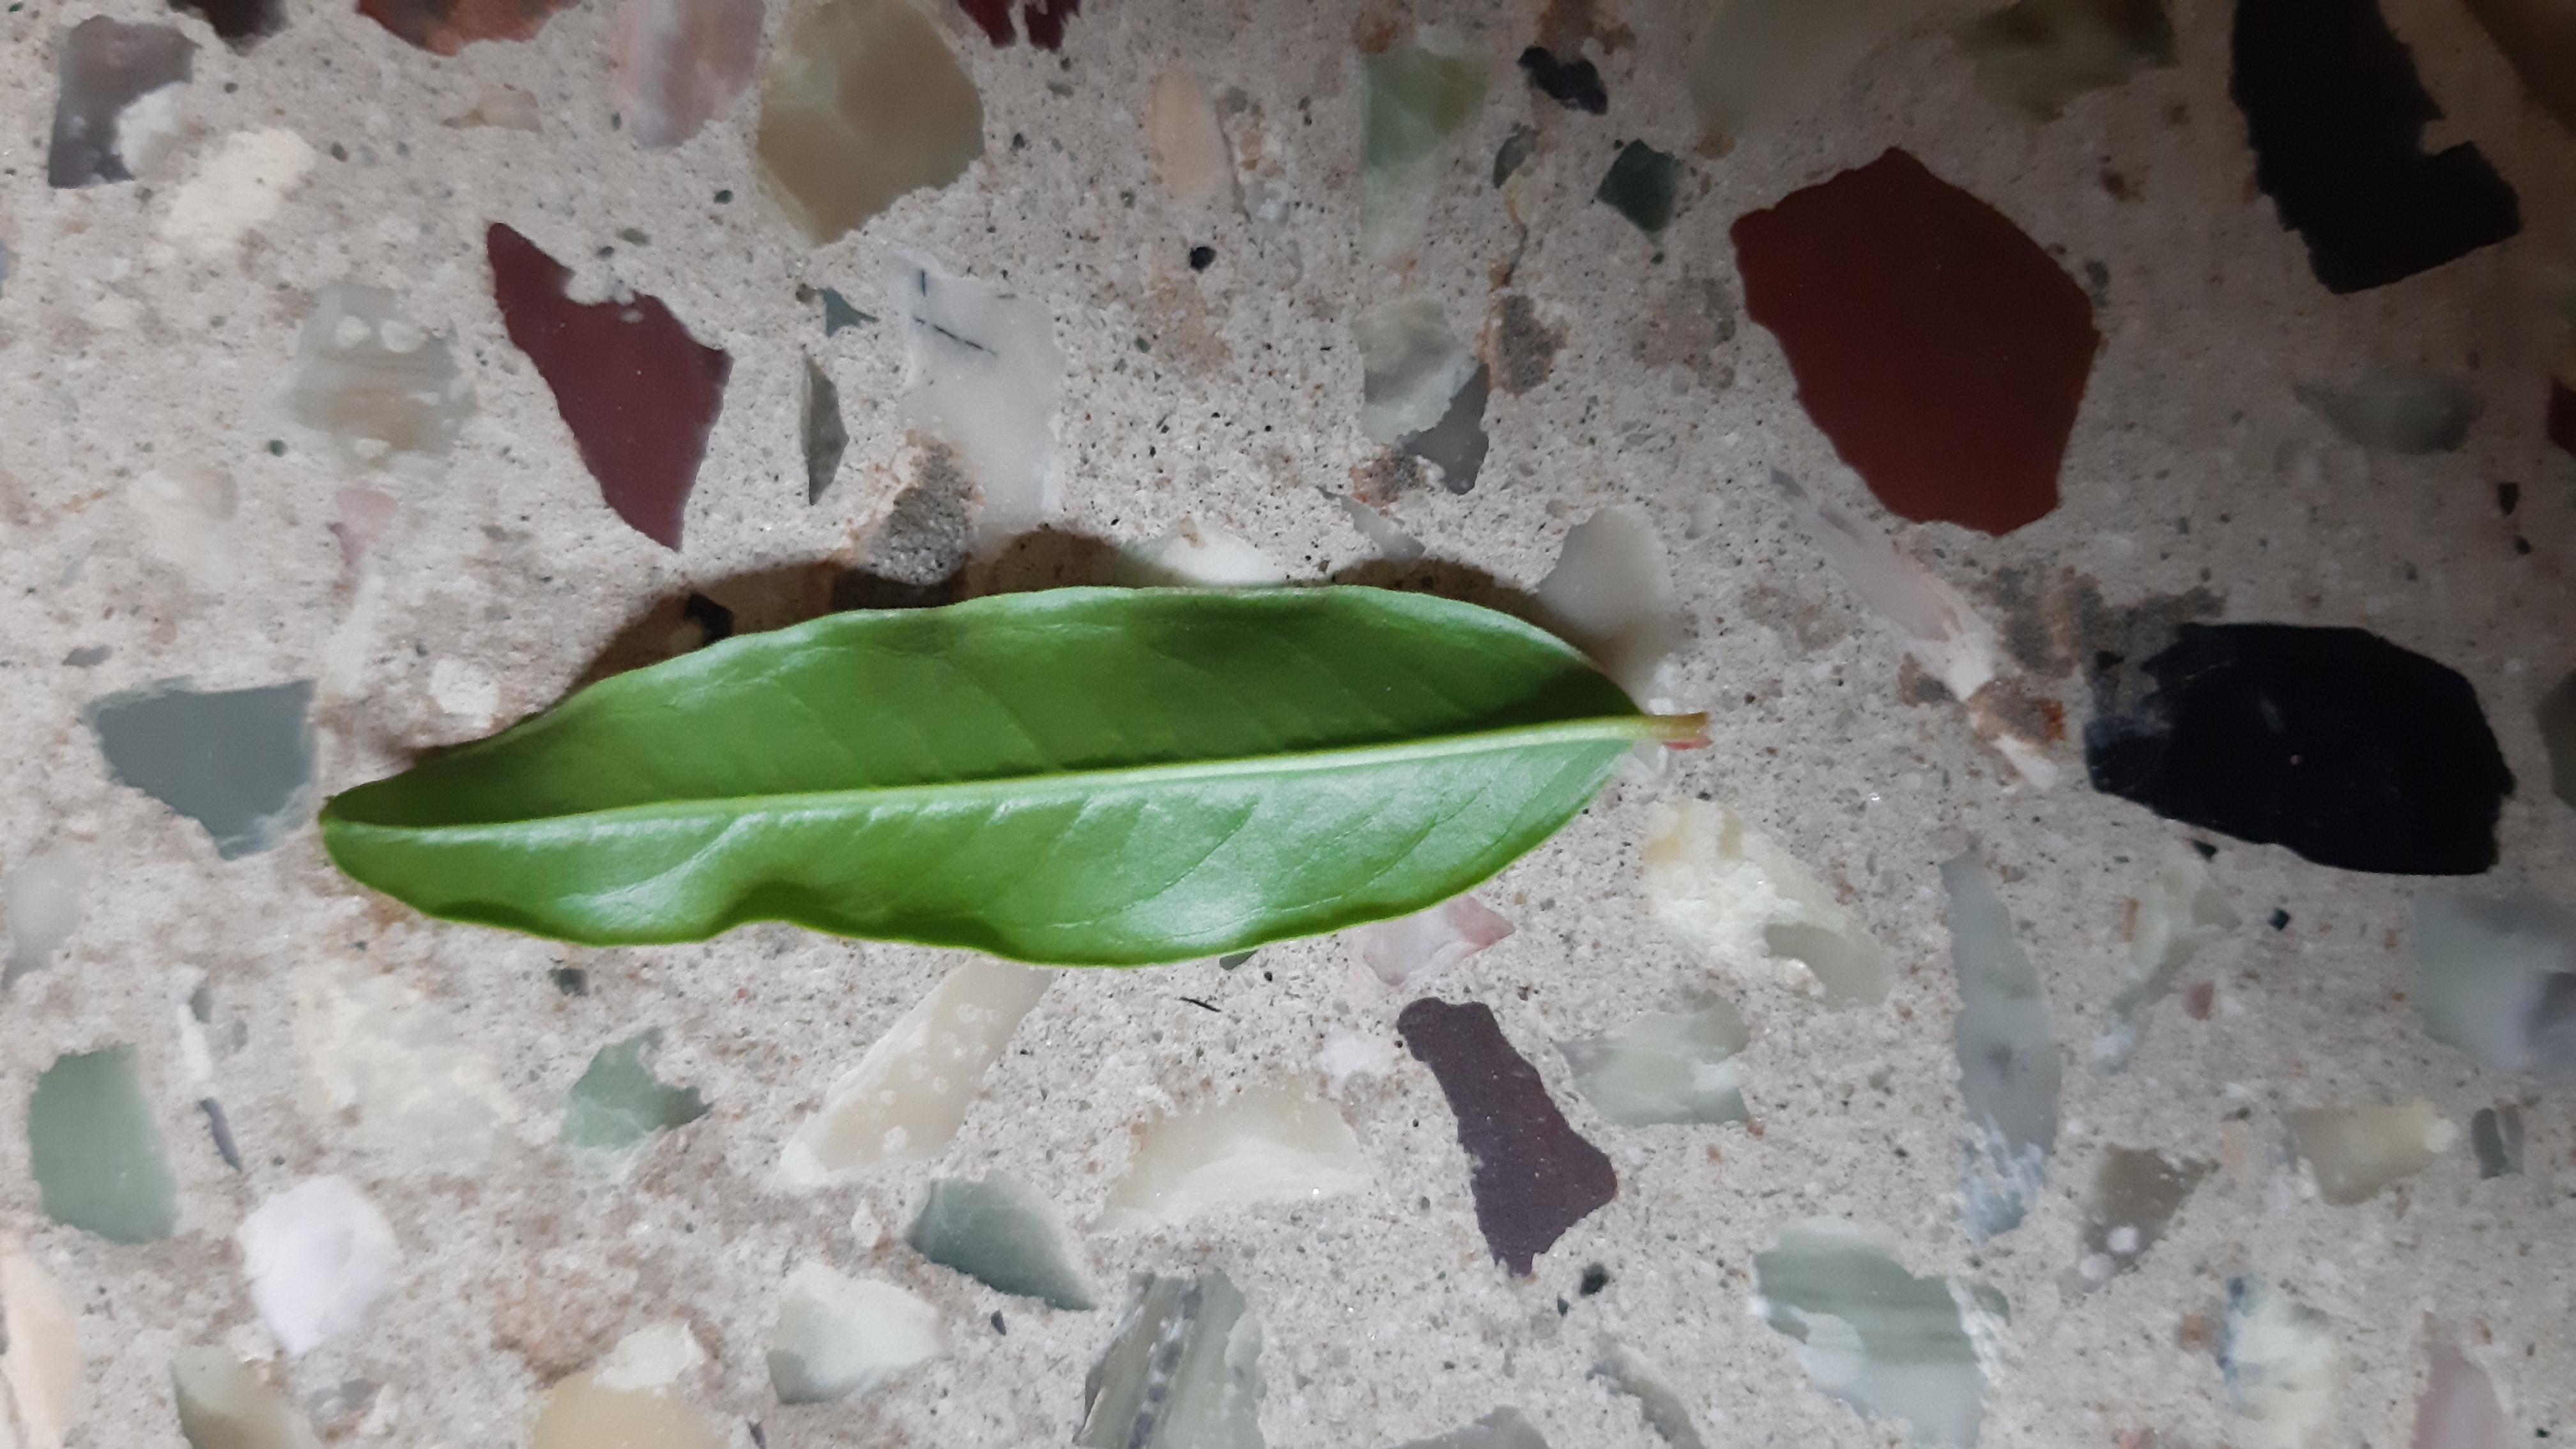
Plant: Pomoegranate